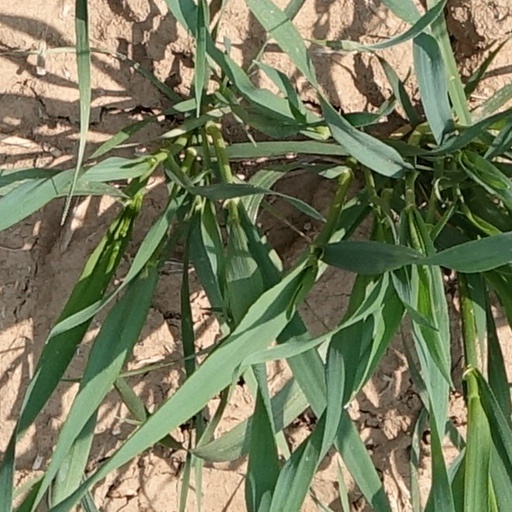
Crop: wheat